Craigentinny Marbles

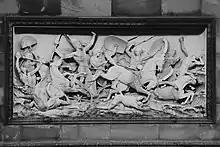
"The Overthrow of the Pharaoh in the Red Sea": frieze by Alfred Gatley

The Craigentinny Marbles is the mausoleum of William Henry Miller (1789–1848), a wealthy landowner and Member of Parliament for Newcastle-under-Lyme, who retired to his estate at Craigentinny after losing his parliamentary seat in 1841. Miller was childless, so upon his death in 1848, the execution of his will fell to a distant relative, Samuel Christy. The will contained instructions to bury Miller's body in a 20-foot-deep pit above which, The Scotsman reported, would be built a monument "in commemoration of the private virtues of the deceased, for, as a public character, he was unknown." £20,000 was allocated for construction. Although the monument would originally have been a solitary structure in a moorland half a mile east of Miller's house, it is now somewhat incongruously surrounded by 1930s bungalows on Craigentinny Crescent.